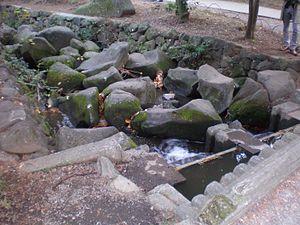
La rivière Kanda est un cours d'eau de Tokyo qui parcourt 24,6 km du parc d'Inokashira à Mitaka jusqu'à la Sumida-gawa sous le pont de Ryōgoku à la limite de Taitō, Chūō et Sumida-ku. Tout son cours se déroule au sein de Tokyo où il draine une superficie de 105 km². La Kanda-gawa est désignée comme rivière de classe 1.